Honorable Service Lapel Button

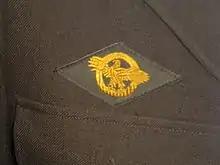
In November 1944, the Honorable Discharge Emblem was established for wear over the right uniform pocket of all returning World War II personnel.

The Honorable Discharge Emblem, designed to be worn on the military uniform, served as proof the wearer was an honorably discharged veteran returning from service during World War II. It was unofficially utilized as an identifier to railroad, bus, and other transportation companies who offered free or subsidized transportation to returning veterans.